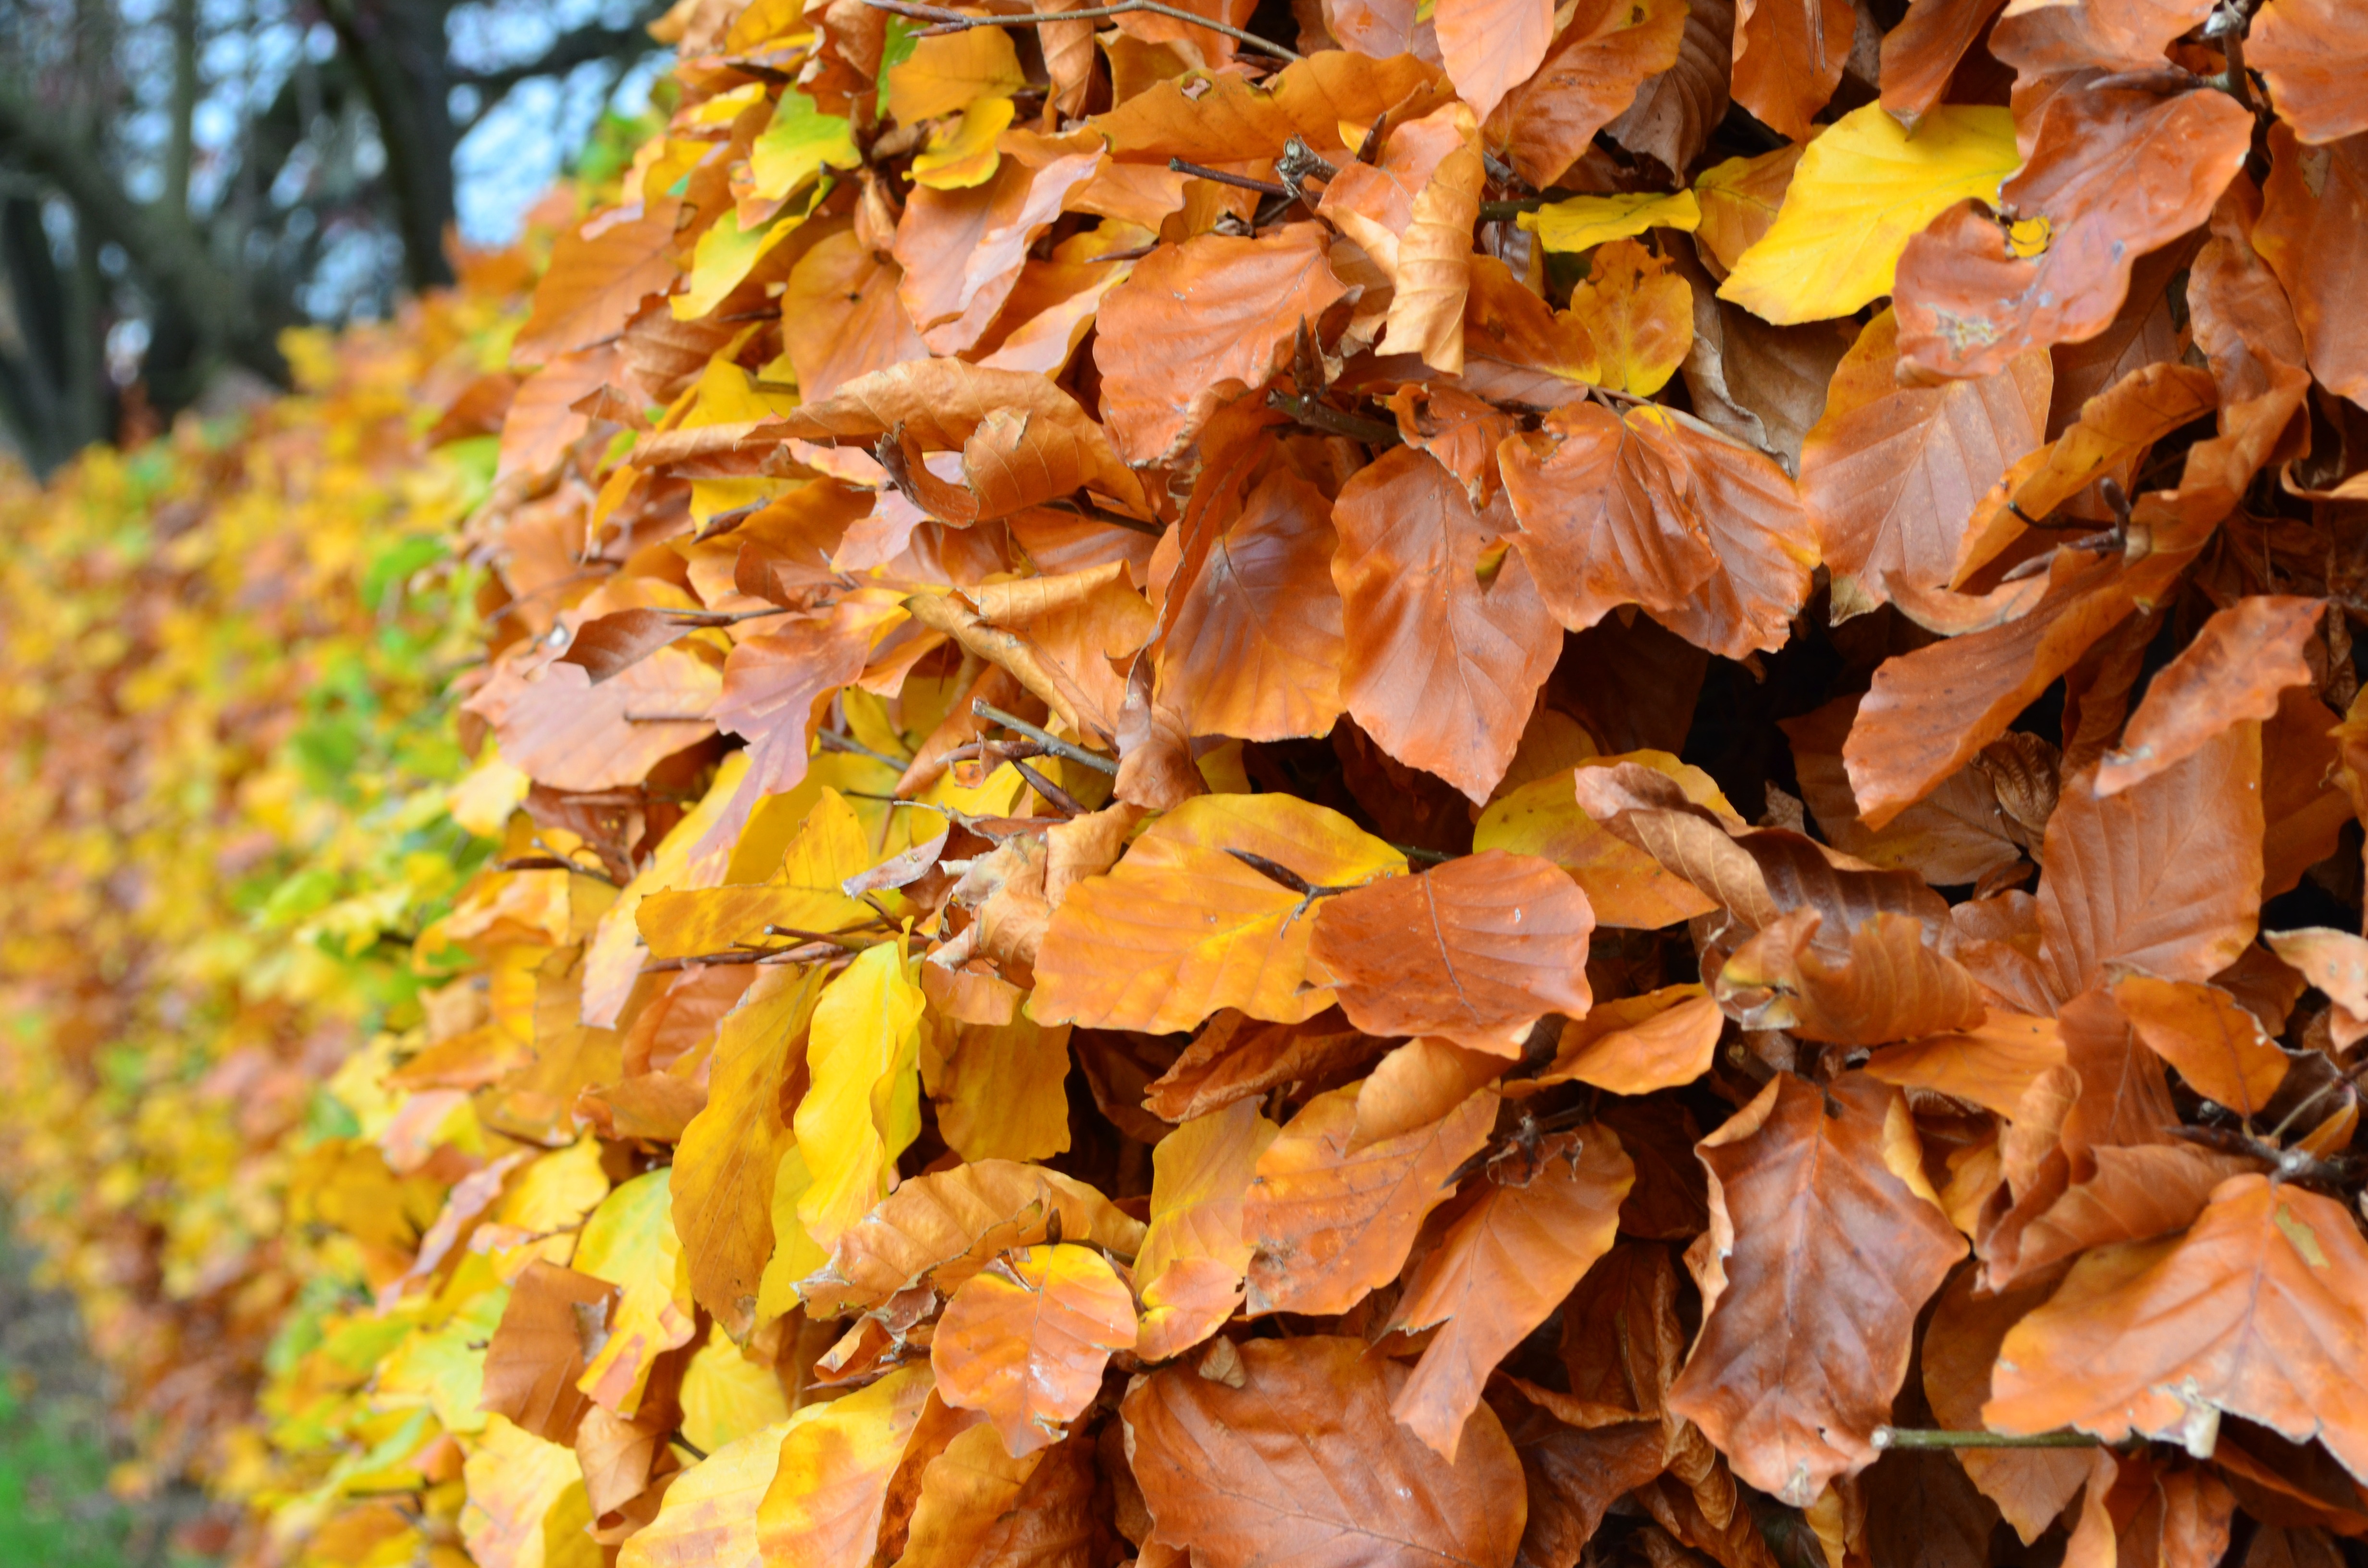
tree, branch, plant, sunlight, leaf, flower, orange, red, autumn, yellow, season, leaves, seasons, deciduous, flowering plant, woody plant, land plant